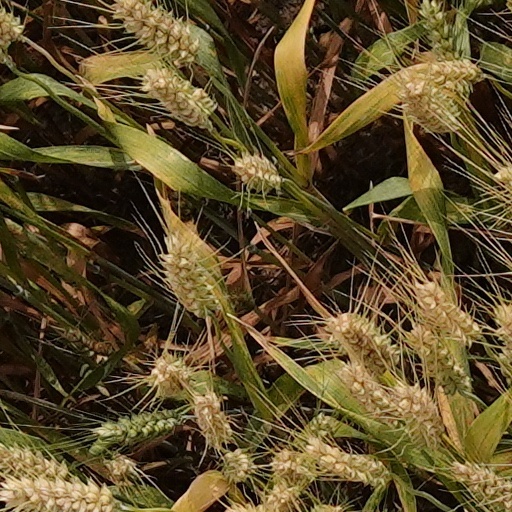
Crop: wheat